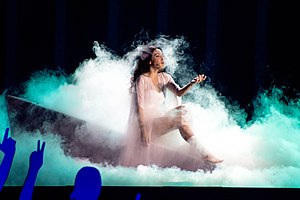
Aisel
Aisel Mammadova, også kendt som Aisel, er en aserbajdsjansk sangerinde, som repræsenterede Aserbajdsjan ved Eurovision Song Contest 2018 med sangen "X My Heart". Hun opnåede en 11. plads i første semifinale, og dermed kvalificerede hun sig ikke til finalen.